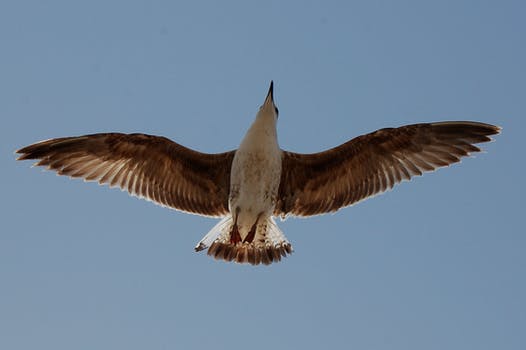
Label: No Watermark